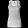
Label: T - shirt / top